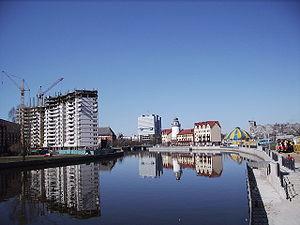
La Pregolia est un fleuve de Russie qui coule dans l'oblast de Kaliningrad, autrefois Prusse-Orientale.